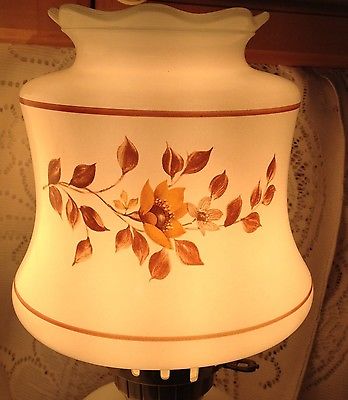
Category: lamp